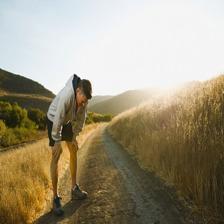
Image emotion (VAD): valence: -0.4, arousal: 0.2, dominance: 0.2
Candidate emotion words:
inquisitive — valence: -0.398, arousal: 0.274, dominance: 0.23
furious — valence: -0.876, arousal: 0.906, dominance: 0.196
flustered — valence: -0.368, arousal: 0.806, dominance: -0.434
arrogant — valence: -0.77, arousal: 0.51, dominance: 0.16
Best matching emotion: inquisitive